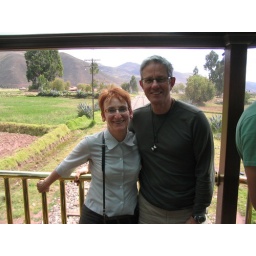
Claire & Robin in the observation car of the train